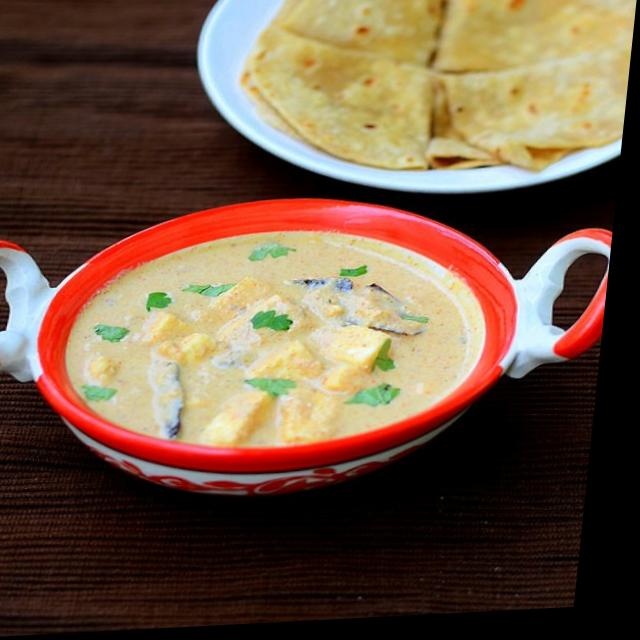
Dish: shahi_paneer